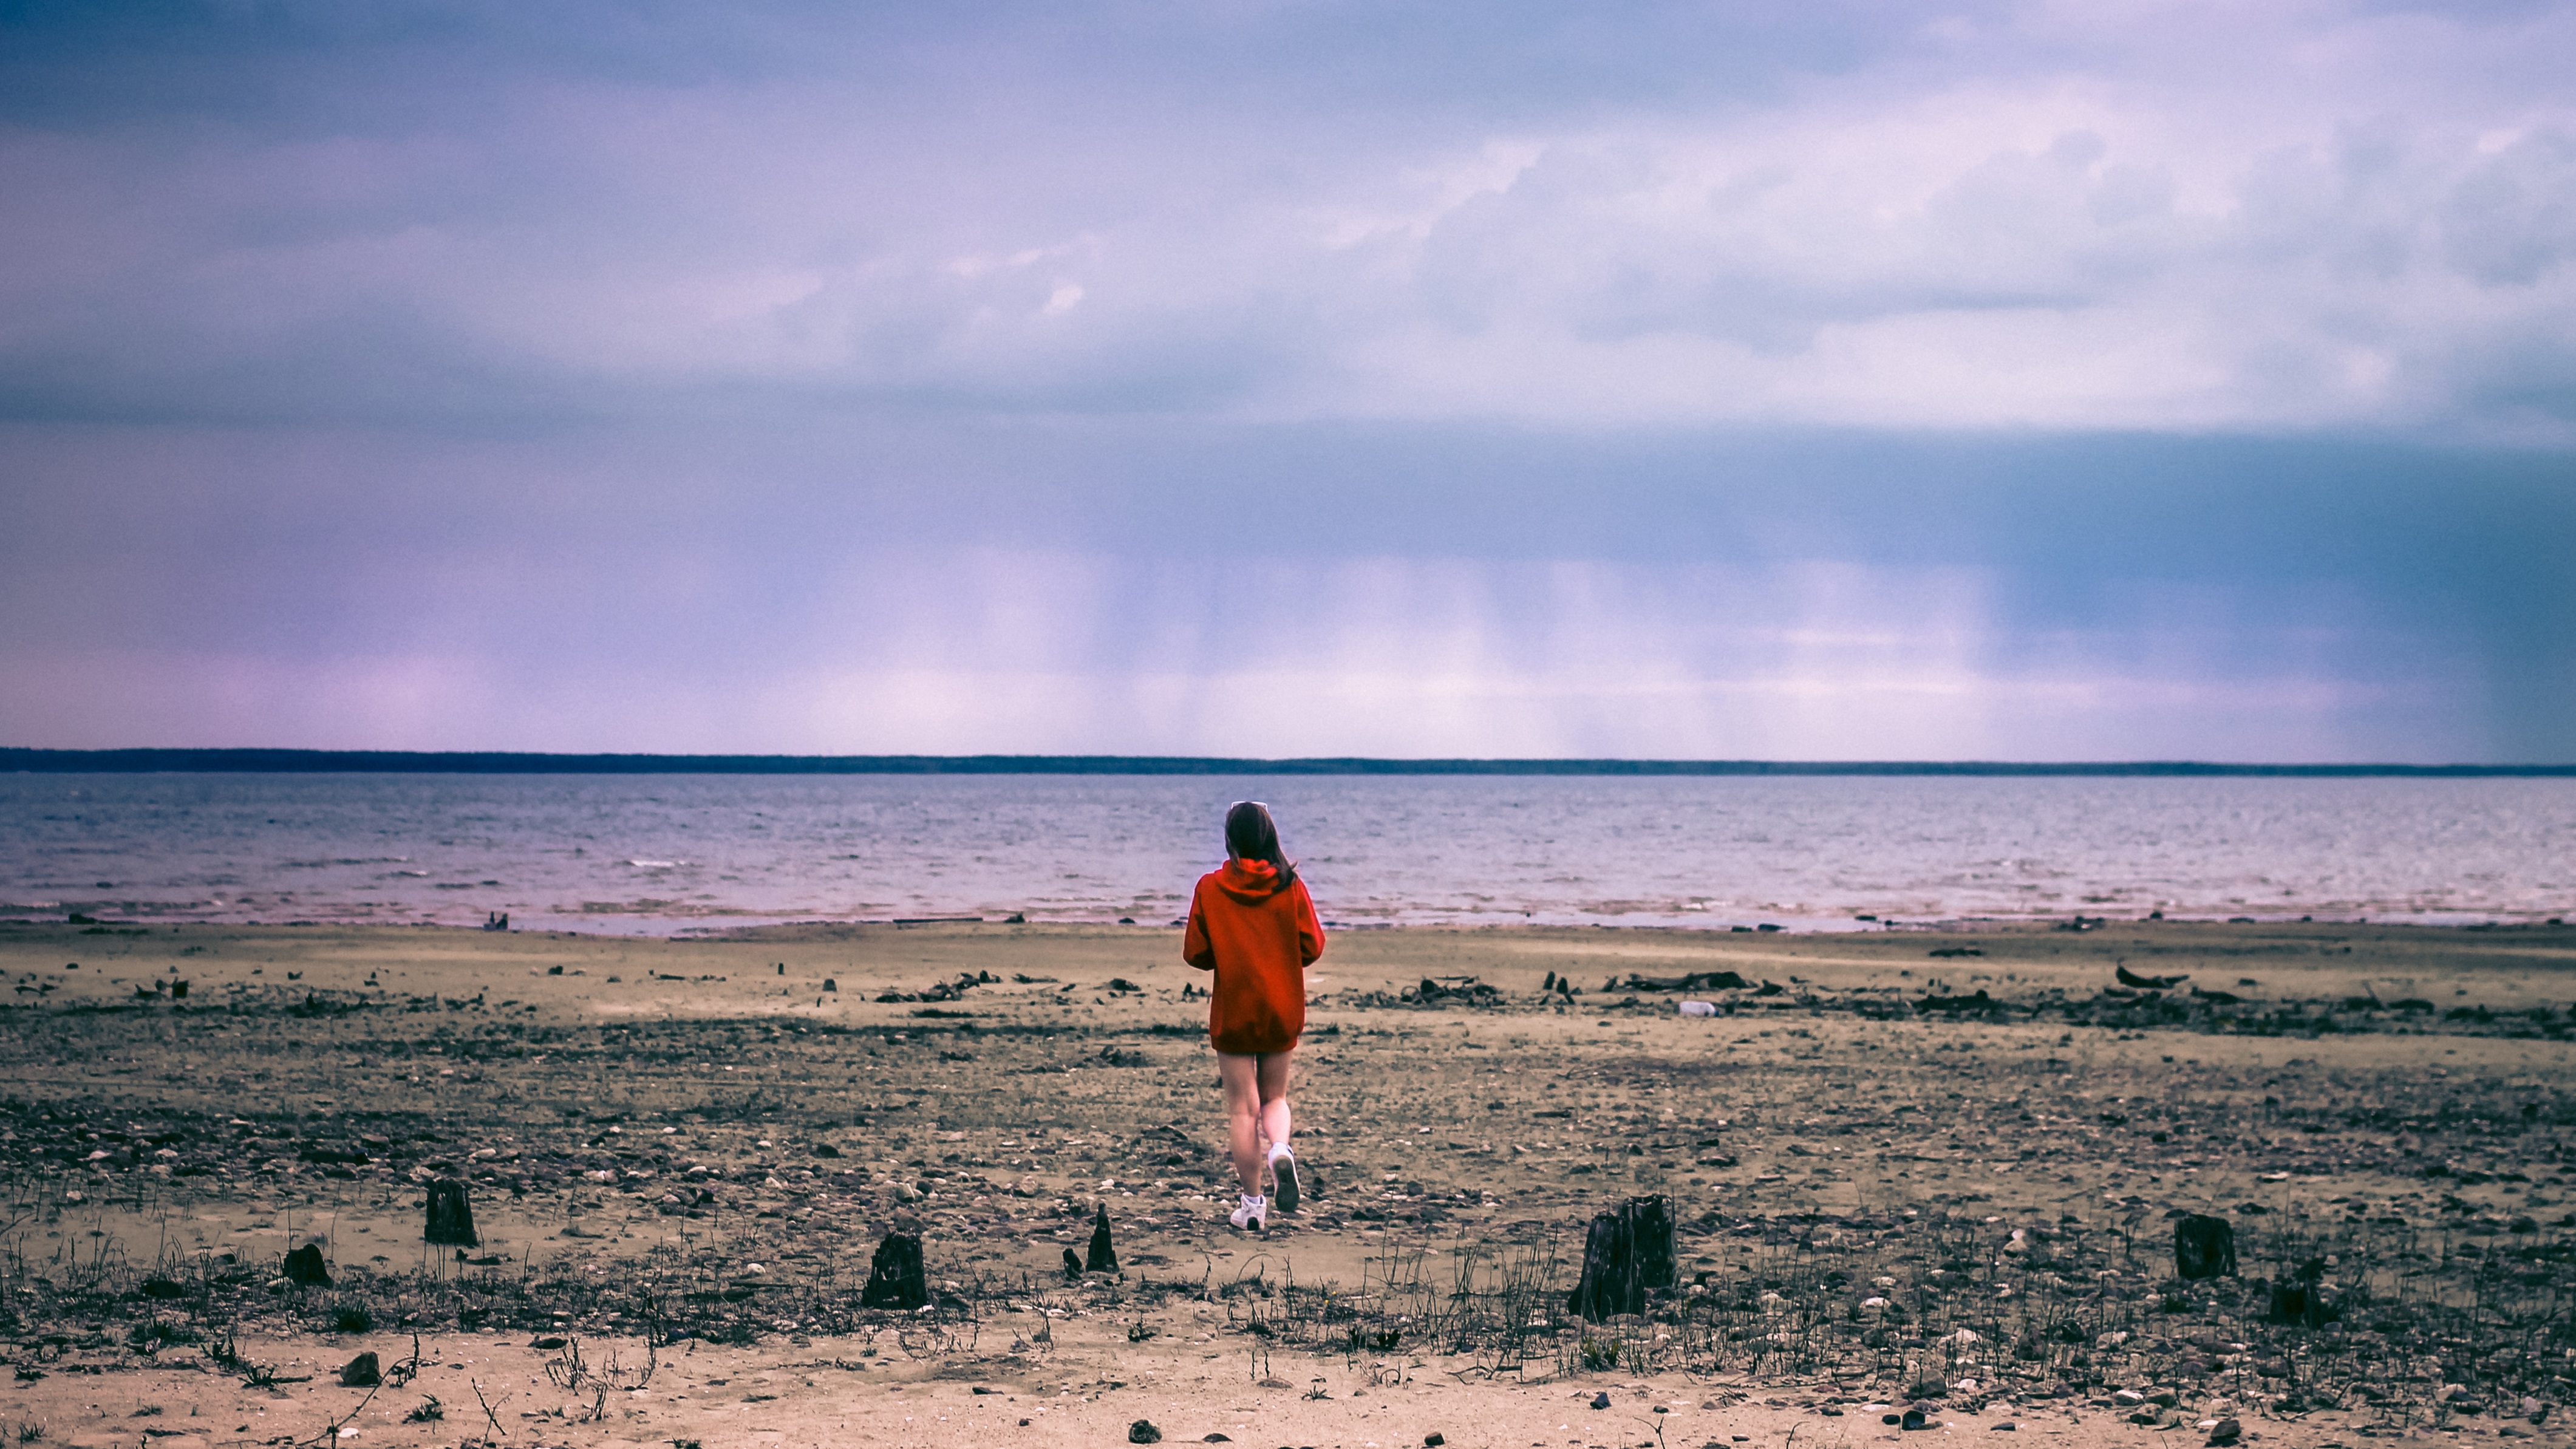
beach, sea, coast, water, sand, ocean, horizon, cloud, people, sky, girl, sunset, sunlight, morning, shore, wave, vacation, dusk, sweater, body of water, clouds